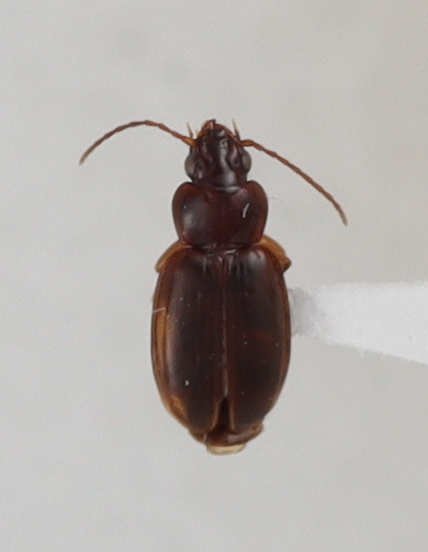
Scientific name: Trechus obtusus
Plot: 14
Trap: E
Collected: 20200818